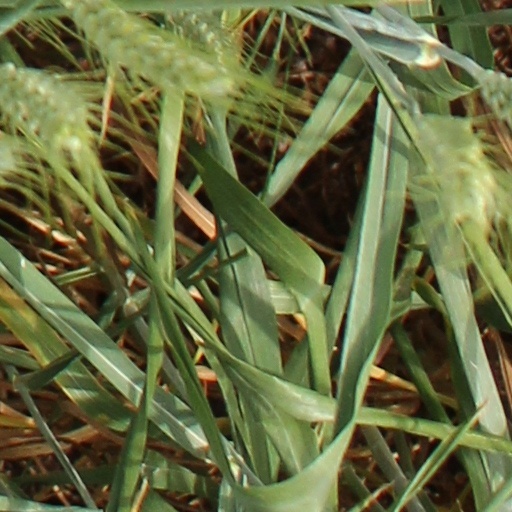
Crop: wheat